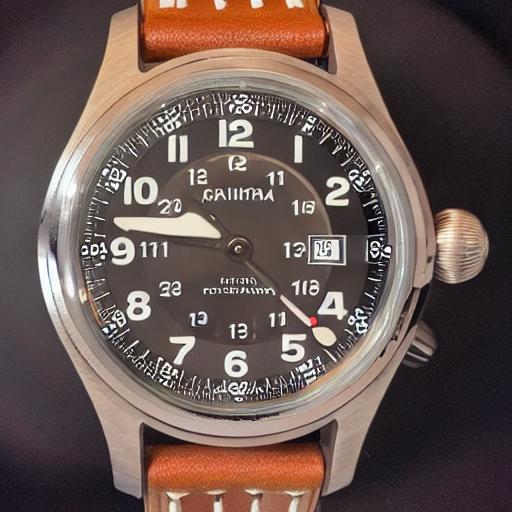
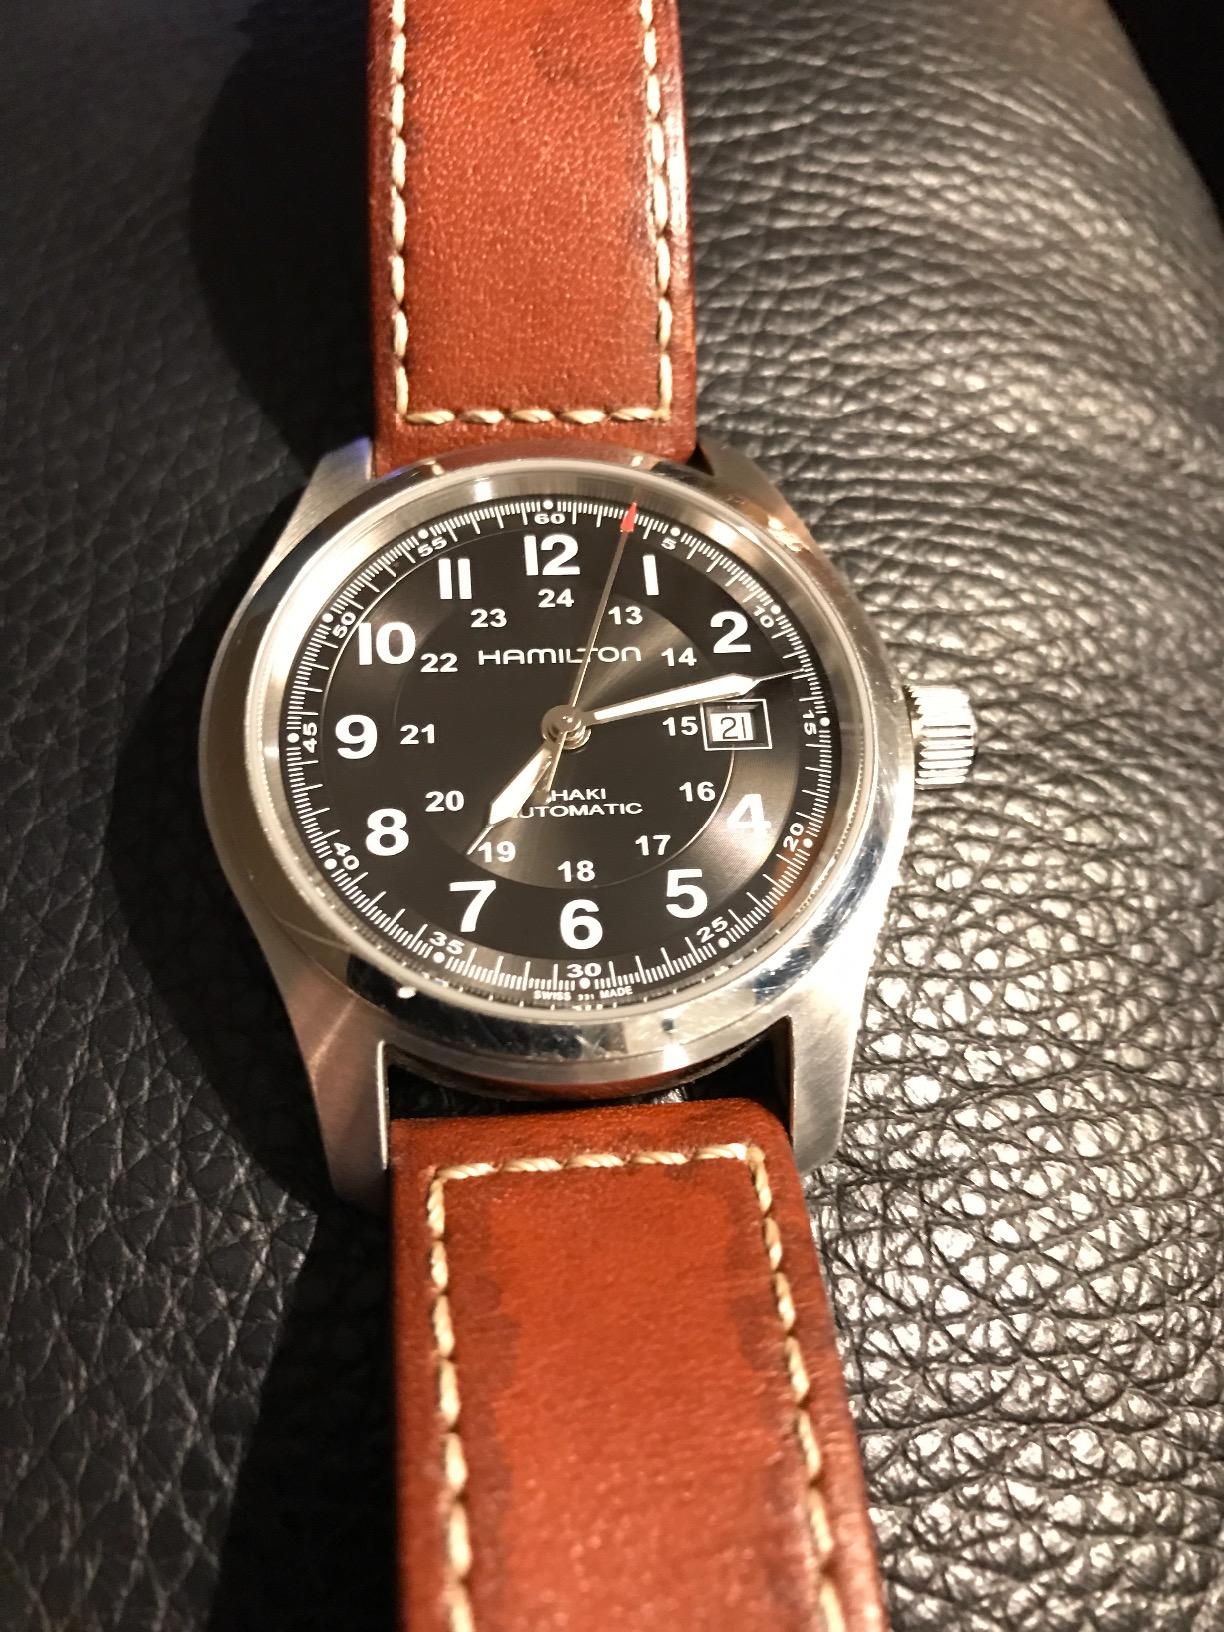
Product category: accessories_watch
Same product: no